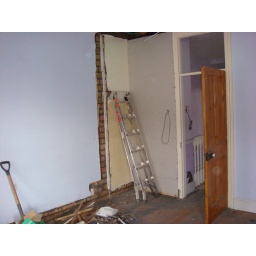
New stud wall filling gap in main bedroom